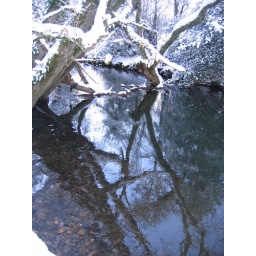
Reflection of the tree in still water